Double chimney

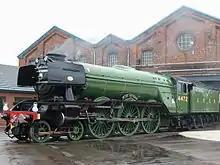
4472 "Flying Scotsman" in 2003, with "Witte"-type smoke deflectors refitted

The first 50 of the Ivatt class 4MT 2-6-0 were built with double chimneys. These performed poorly however, and were noted as poor steamers. Work on the static test plant at Rugby discovered that there was both no advantage to the double chimney and also that it had been poorly designed initially. When revised with a single chimney and improved gas flow in the smokebox, their steaming rate was raised from 9,000 lb/hour with a double chimney to 17,000 lb/hour with a single chimney, even though this was still below the theoretical limit, restricted by firegrate size, of 19,000 lb/hour.